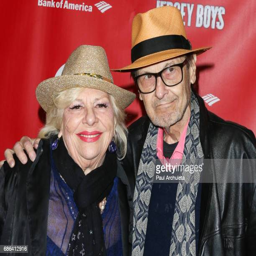
actors attend the opening night